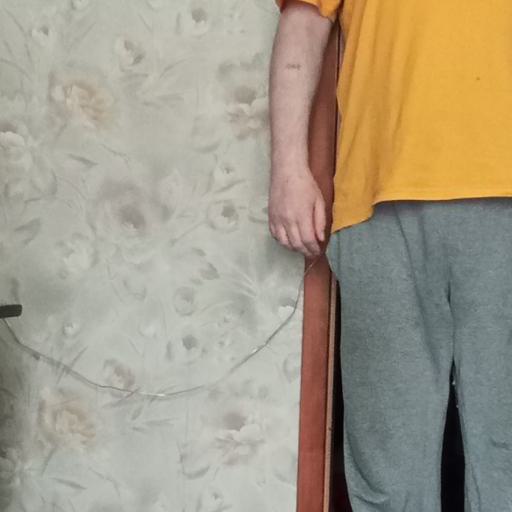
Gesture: no_gesture